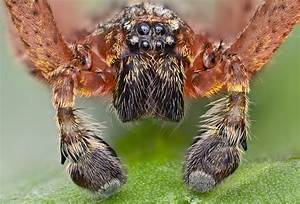
Label: ragno